Bistrița Monastery

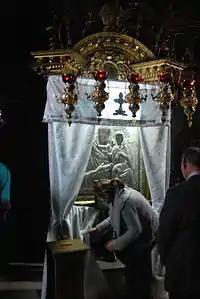
The miraculous icon

A remarkable item preserved here is the miraculous icon of Saint Anne given as a present to the monastery in 1407-1408 by Voivode Alexandru I's wife, Lady Ana. According to tradition, the icon was given as a "patronage gift" to Lady Ana by empress Jelena, wife of Manuel II Palaiologos, emperor of Constantinople. The icon was restored in the 18th century and in 1853 was placed in a new section, made of carved and gilded wood, of the kliros.